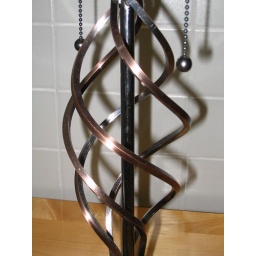
A neat lamp in the woman's bathroom at the Rosza center at MTU in Houghton.